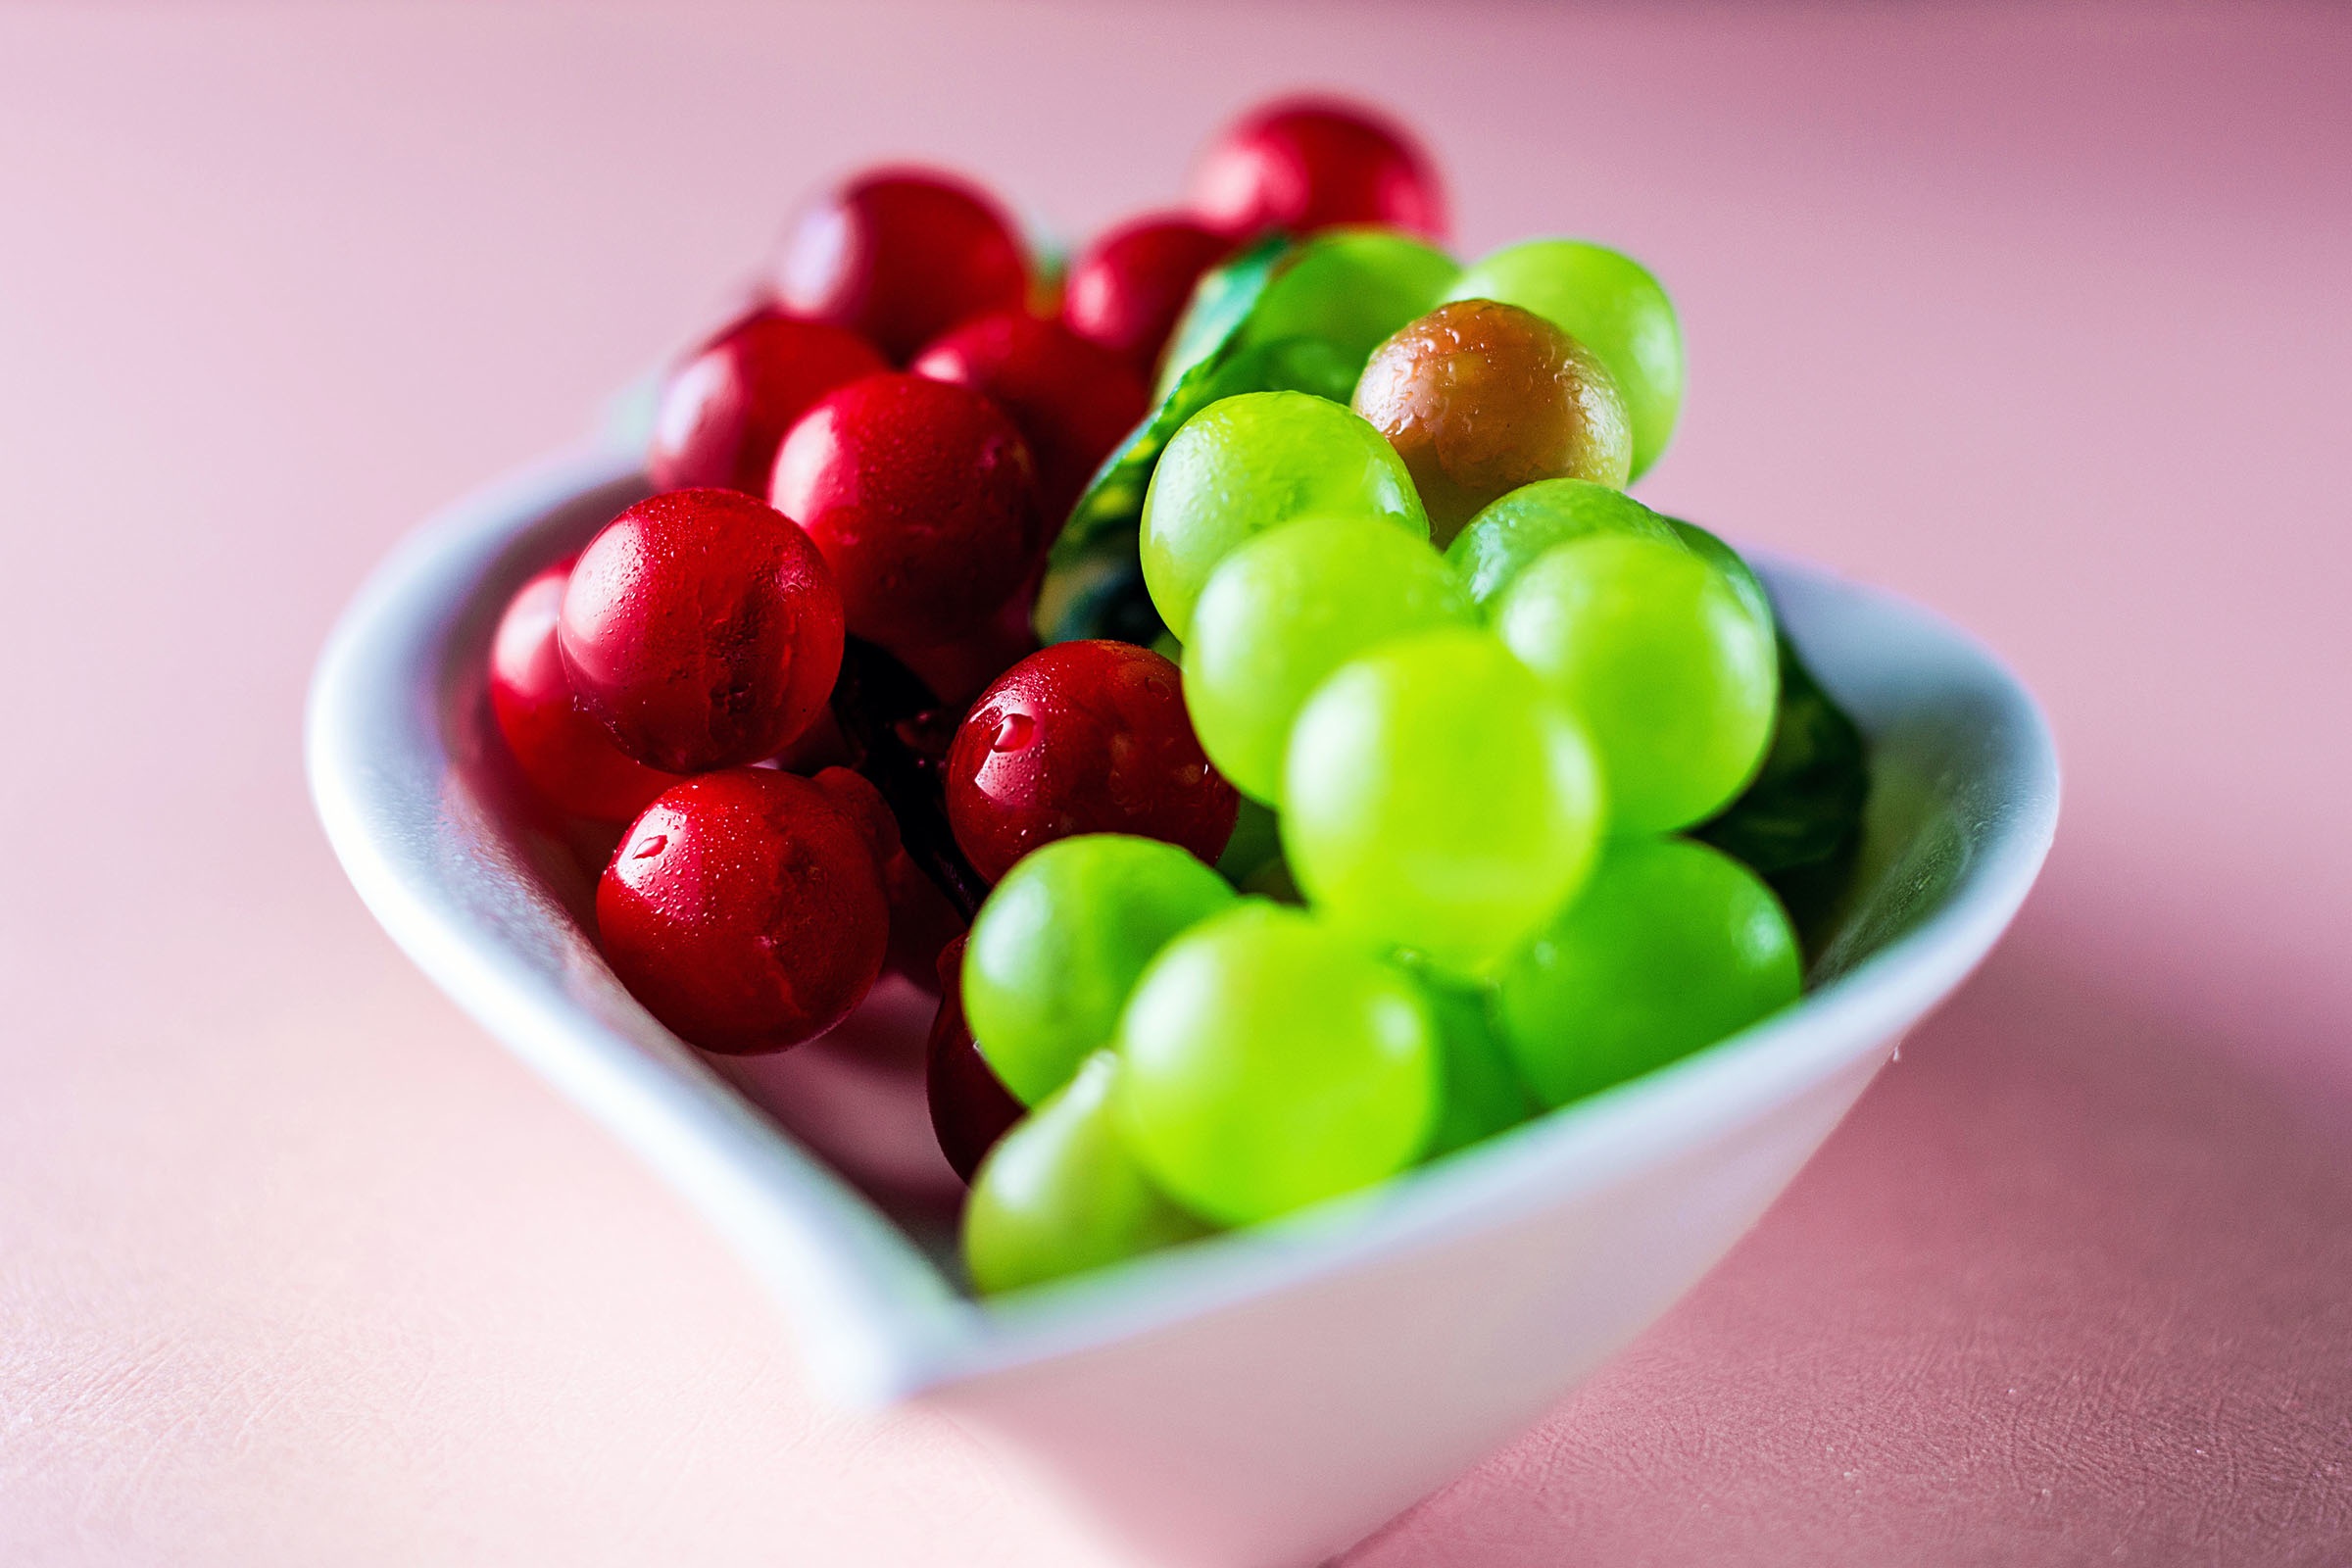
plant, fruit, food, produce, vegetable, radish, flowering plant, land plant